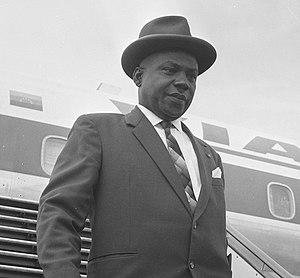
Johannes Samuel Petrus Kraag est un homme d'État surinamien. Il fut président de la République du Suriname du 29 décembre 1990 au 16 septembre 1991.